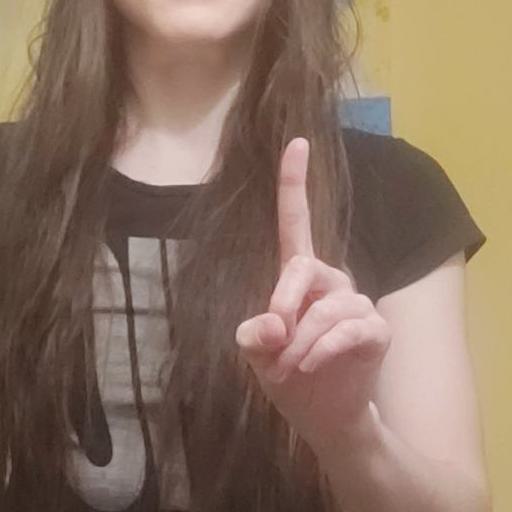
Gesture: one